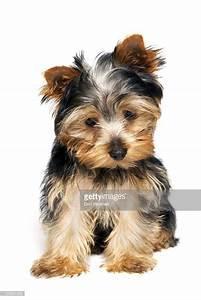
dog